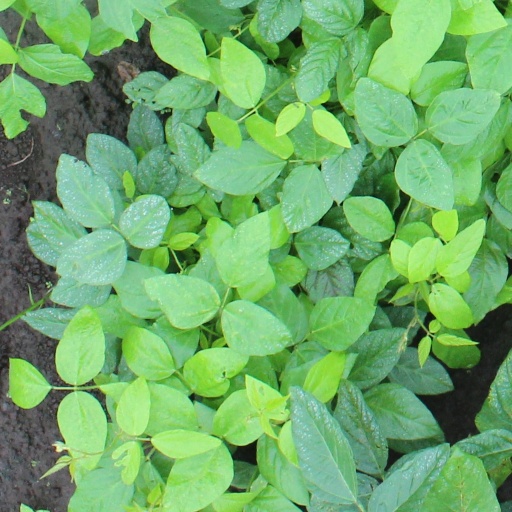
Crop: soybean